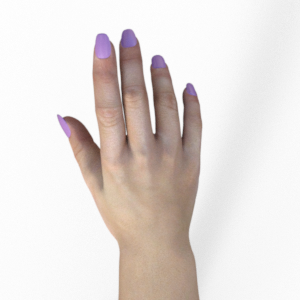
Label: paper